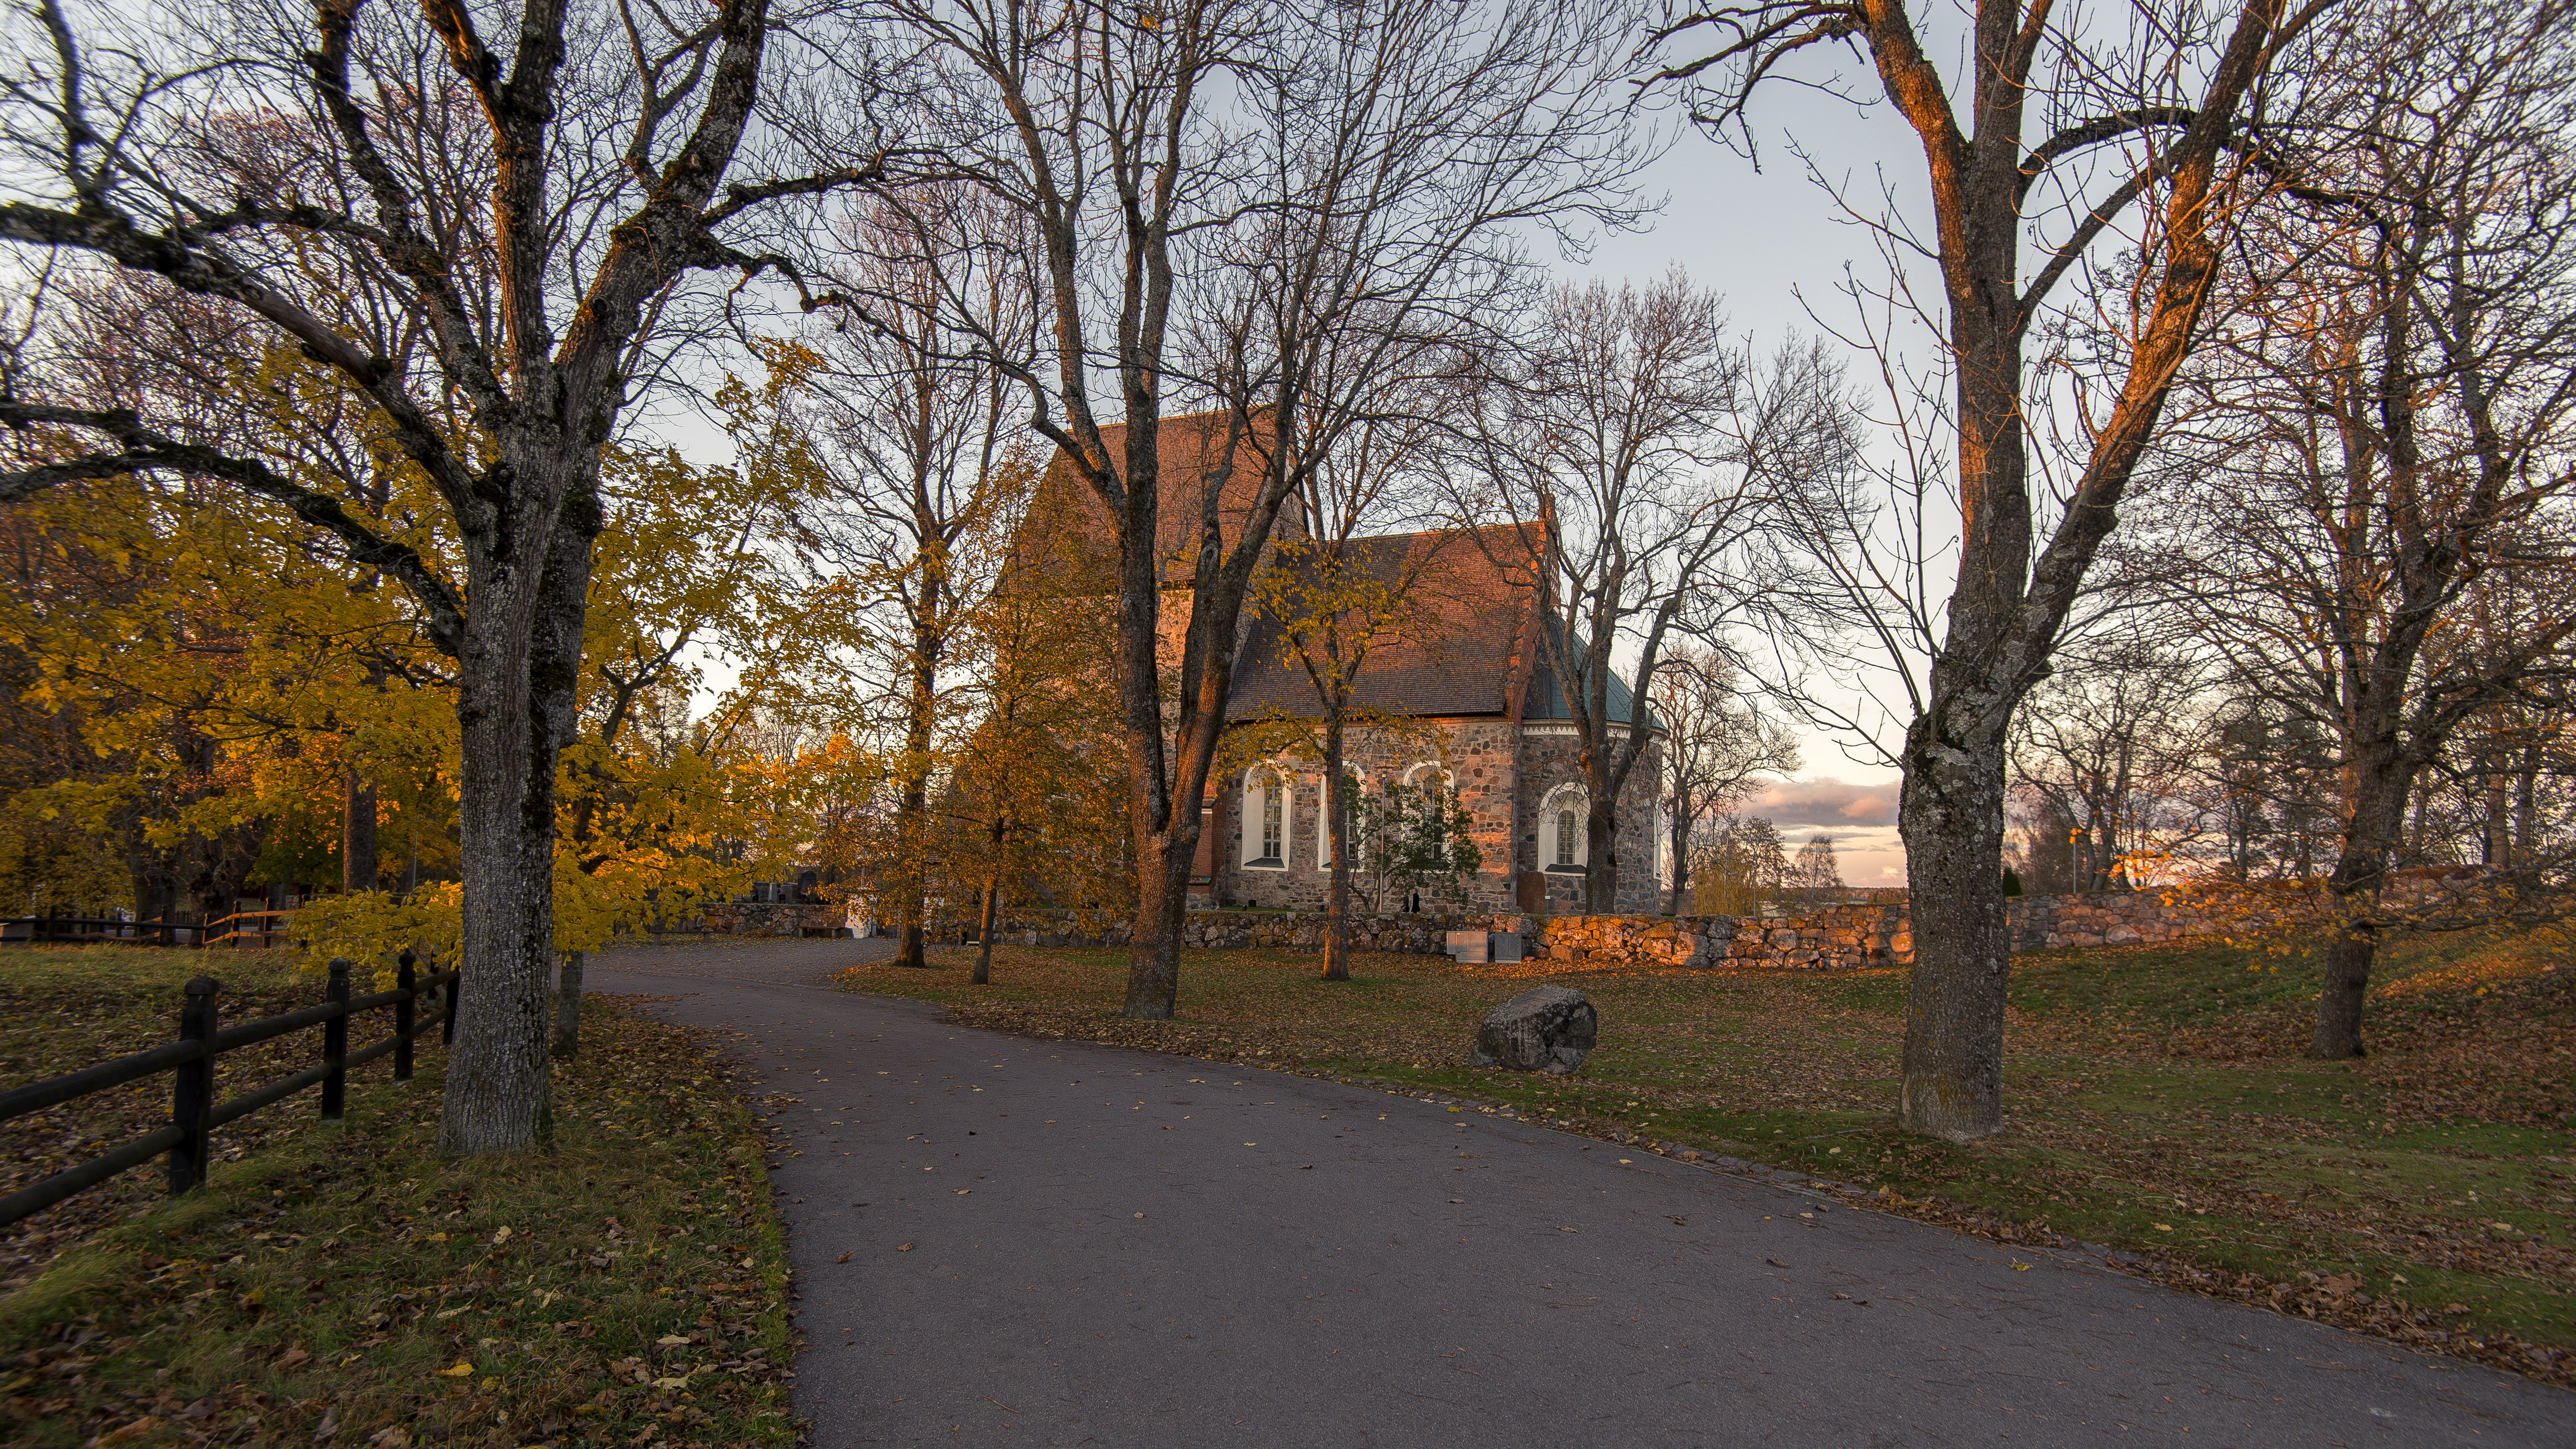
tree, plant, road, morning, leaf, autumn, park, season, waterway, cool image, woodland, i, neighbourhood, rural area, residential area, woody plant